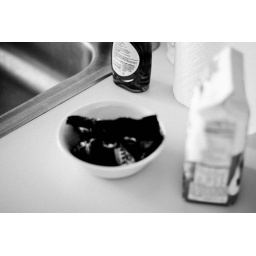
my sink residing in the kitchen with some soap, a bowl with a bag of m&amp;amp;m's, a roll of paper towels, and goldfish.